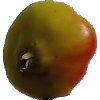
Label: Apple Red Yellow 2